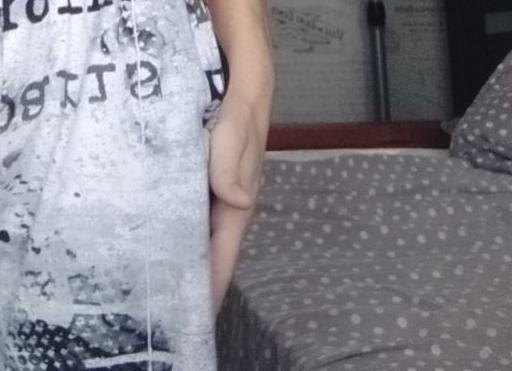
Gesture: no_gesture